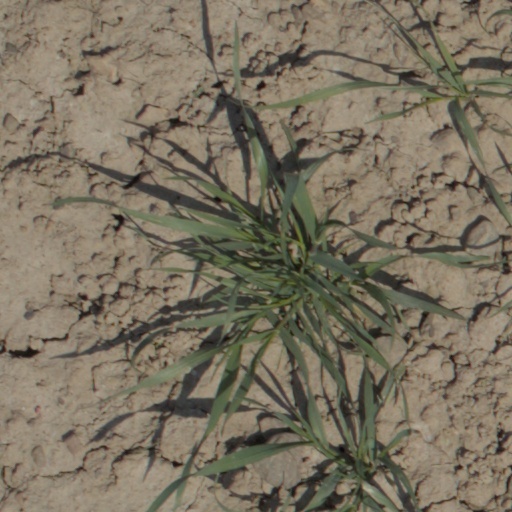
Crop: wheat